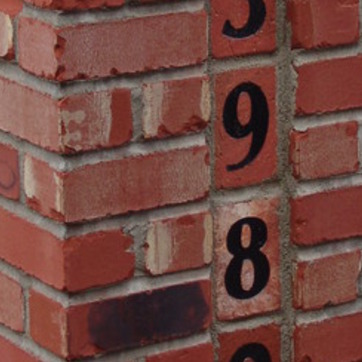
Material: brick